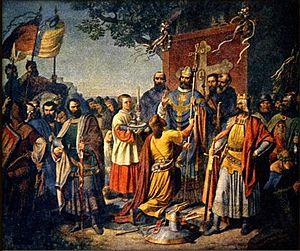
24 avril : les croisés embarquent à Acre vers la France. Un contingent français soldé par le roi de France, dirigé par Geoffroy de Sergines, reste en Syrie de 1254 à 1291.